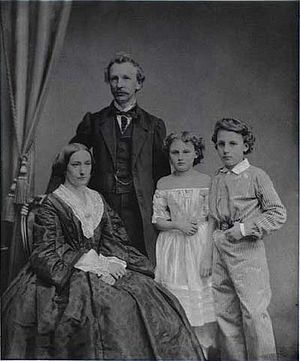
Otto Friedrich August Busse
O.F.A. Busse med familie i 1860. Sønnen Otto Busse er med på billedet
Otto Friedrich August Busse var overmaskinmester ved Sjællandske Jernbane Selskab.